Hard Rock Stadium

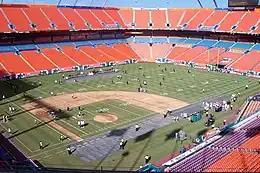
Dolphin Stadium shown prepping for a Miami Dolphins game with Florida Marlins baseball gridlines visible on the field in August 2007

Since 2008, the stadium has served as the home field for the Miami Hurricanes college football team, a premier college football program that has won five national championships since 1983. The university signed a 25-year contract to play at Hard Rock Stadium through 2033.